Brillouin spectroscopy

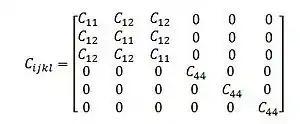
Cubic elastic tensor after symmetry reduction.

Brillouin spectroscopy is a valuable tool for determining the complete elastic tensor, formula_4, of solids. The elastic tensor is an 81 component 3x3x3x3 matrix which, through Hooke's law, relates stress and strain within a given material. The number of independent elastic constants found within the elastic tensor can be reduced through symmetry operations and depends on the symmetry of a given material ranging from 2 for non-crystalline substances or 3 for cubic crystals to 21 for systems with triclinic symmetry. The tensor is unique to given materials and thus must be independently determined for each material in order to understand their elastic properties. The elastic tensor is especially important to mineral physicist and seismologists looking to understand the bulk, polycrystalline, properties of deep Earth minerals. It is possible to determine elastic properties of materials such as the adiabatic bulk modulus, formula_5, without first finding the complete elastic tensor through techniques such as the determination of an equation of state through a compression study. Elastic properties found in this way, however, do not scale well to bulk systems such as those found within rock assemblages in the Earth's mantle. In order to calculate the elastic properties of bulk material with randomly oriented crystals the elastic tensor is needed.